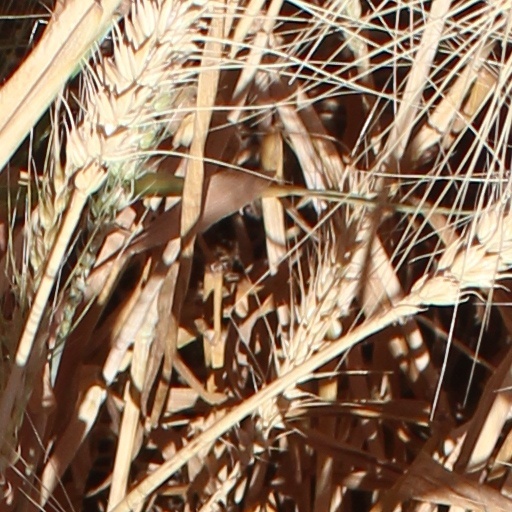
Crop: wheat